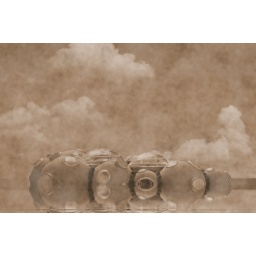
bubble building in the water